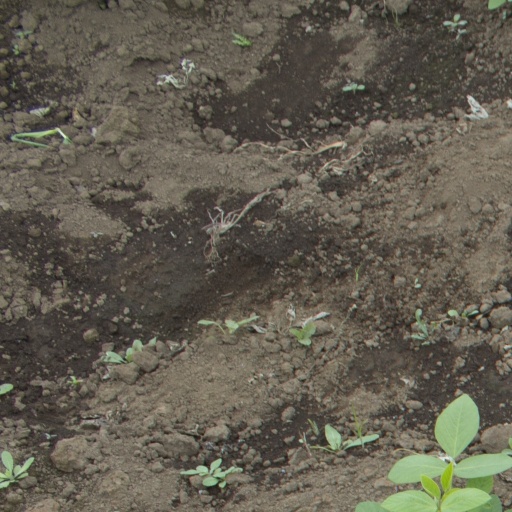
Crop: soybean